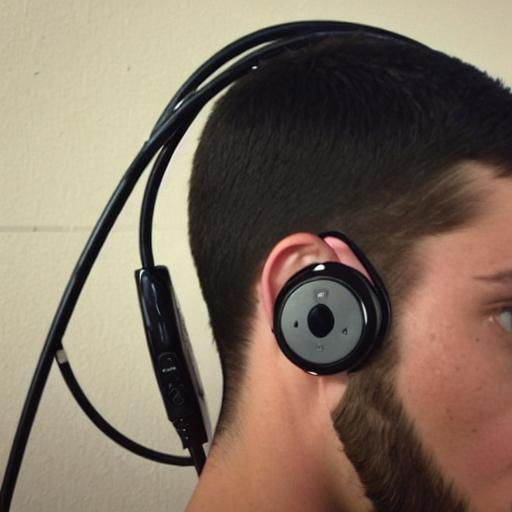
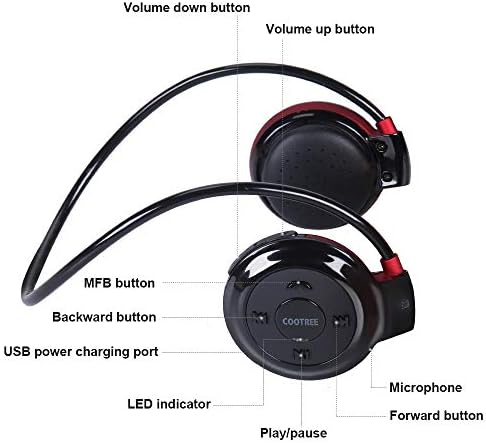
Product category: headphones
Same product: no